Food festivals in South Korea

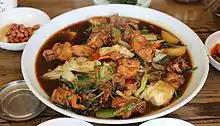
Andong-jjimdak

Andong Jjimdak from Andong Mask Dance festival is a local sweet, salty and savory delicacy made with soy sauce marinated chopped chicken simmered with shiitake mushroom, potatoes and dried red chili.